Roberto De Angelis

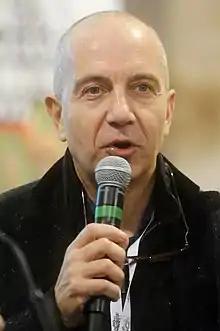
Roberto De Angelis

Roberto De Angelis (born 16 December 1959) is an Italian comic book artist.